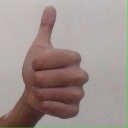
अक्षर: थ